Australia (continent)

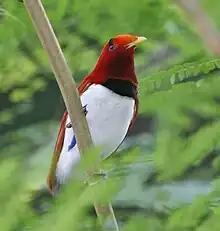
The king bird-of-paradise is one of over 300 bird species in West Papua.

The continent primarily sits on the Indo-Australian Plate. Because of its central location on its tectonic plate, Australia does not have any active volcanic regions, the only continent with this distinction. The lands were joined with Antarctica as part of the southern supercontinent Gondwana until the plate began to drift north about 96 million years ago.